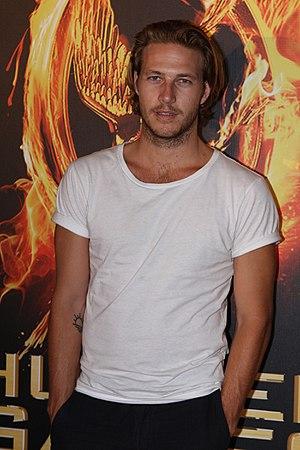
Tu ne tueras point est un film de guerre australo-américain réalisé par Mel Gibson, sorti en 2016.
Une seconde chance est un film américain réalisé par Michael Hoffman, sorti en 2014.
Luke Bracey est un acteur australien né le 26 avril 1989.